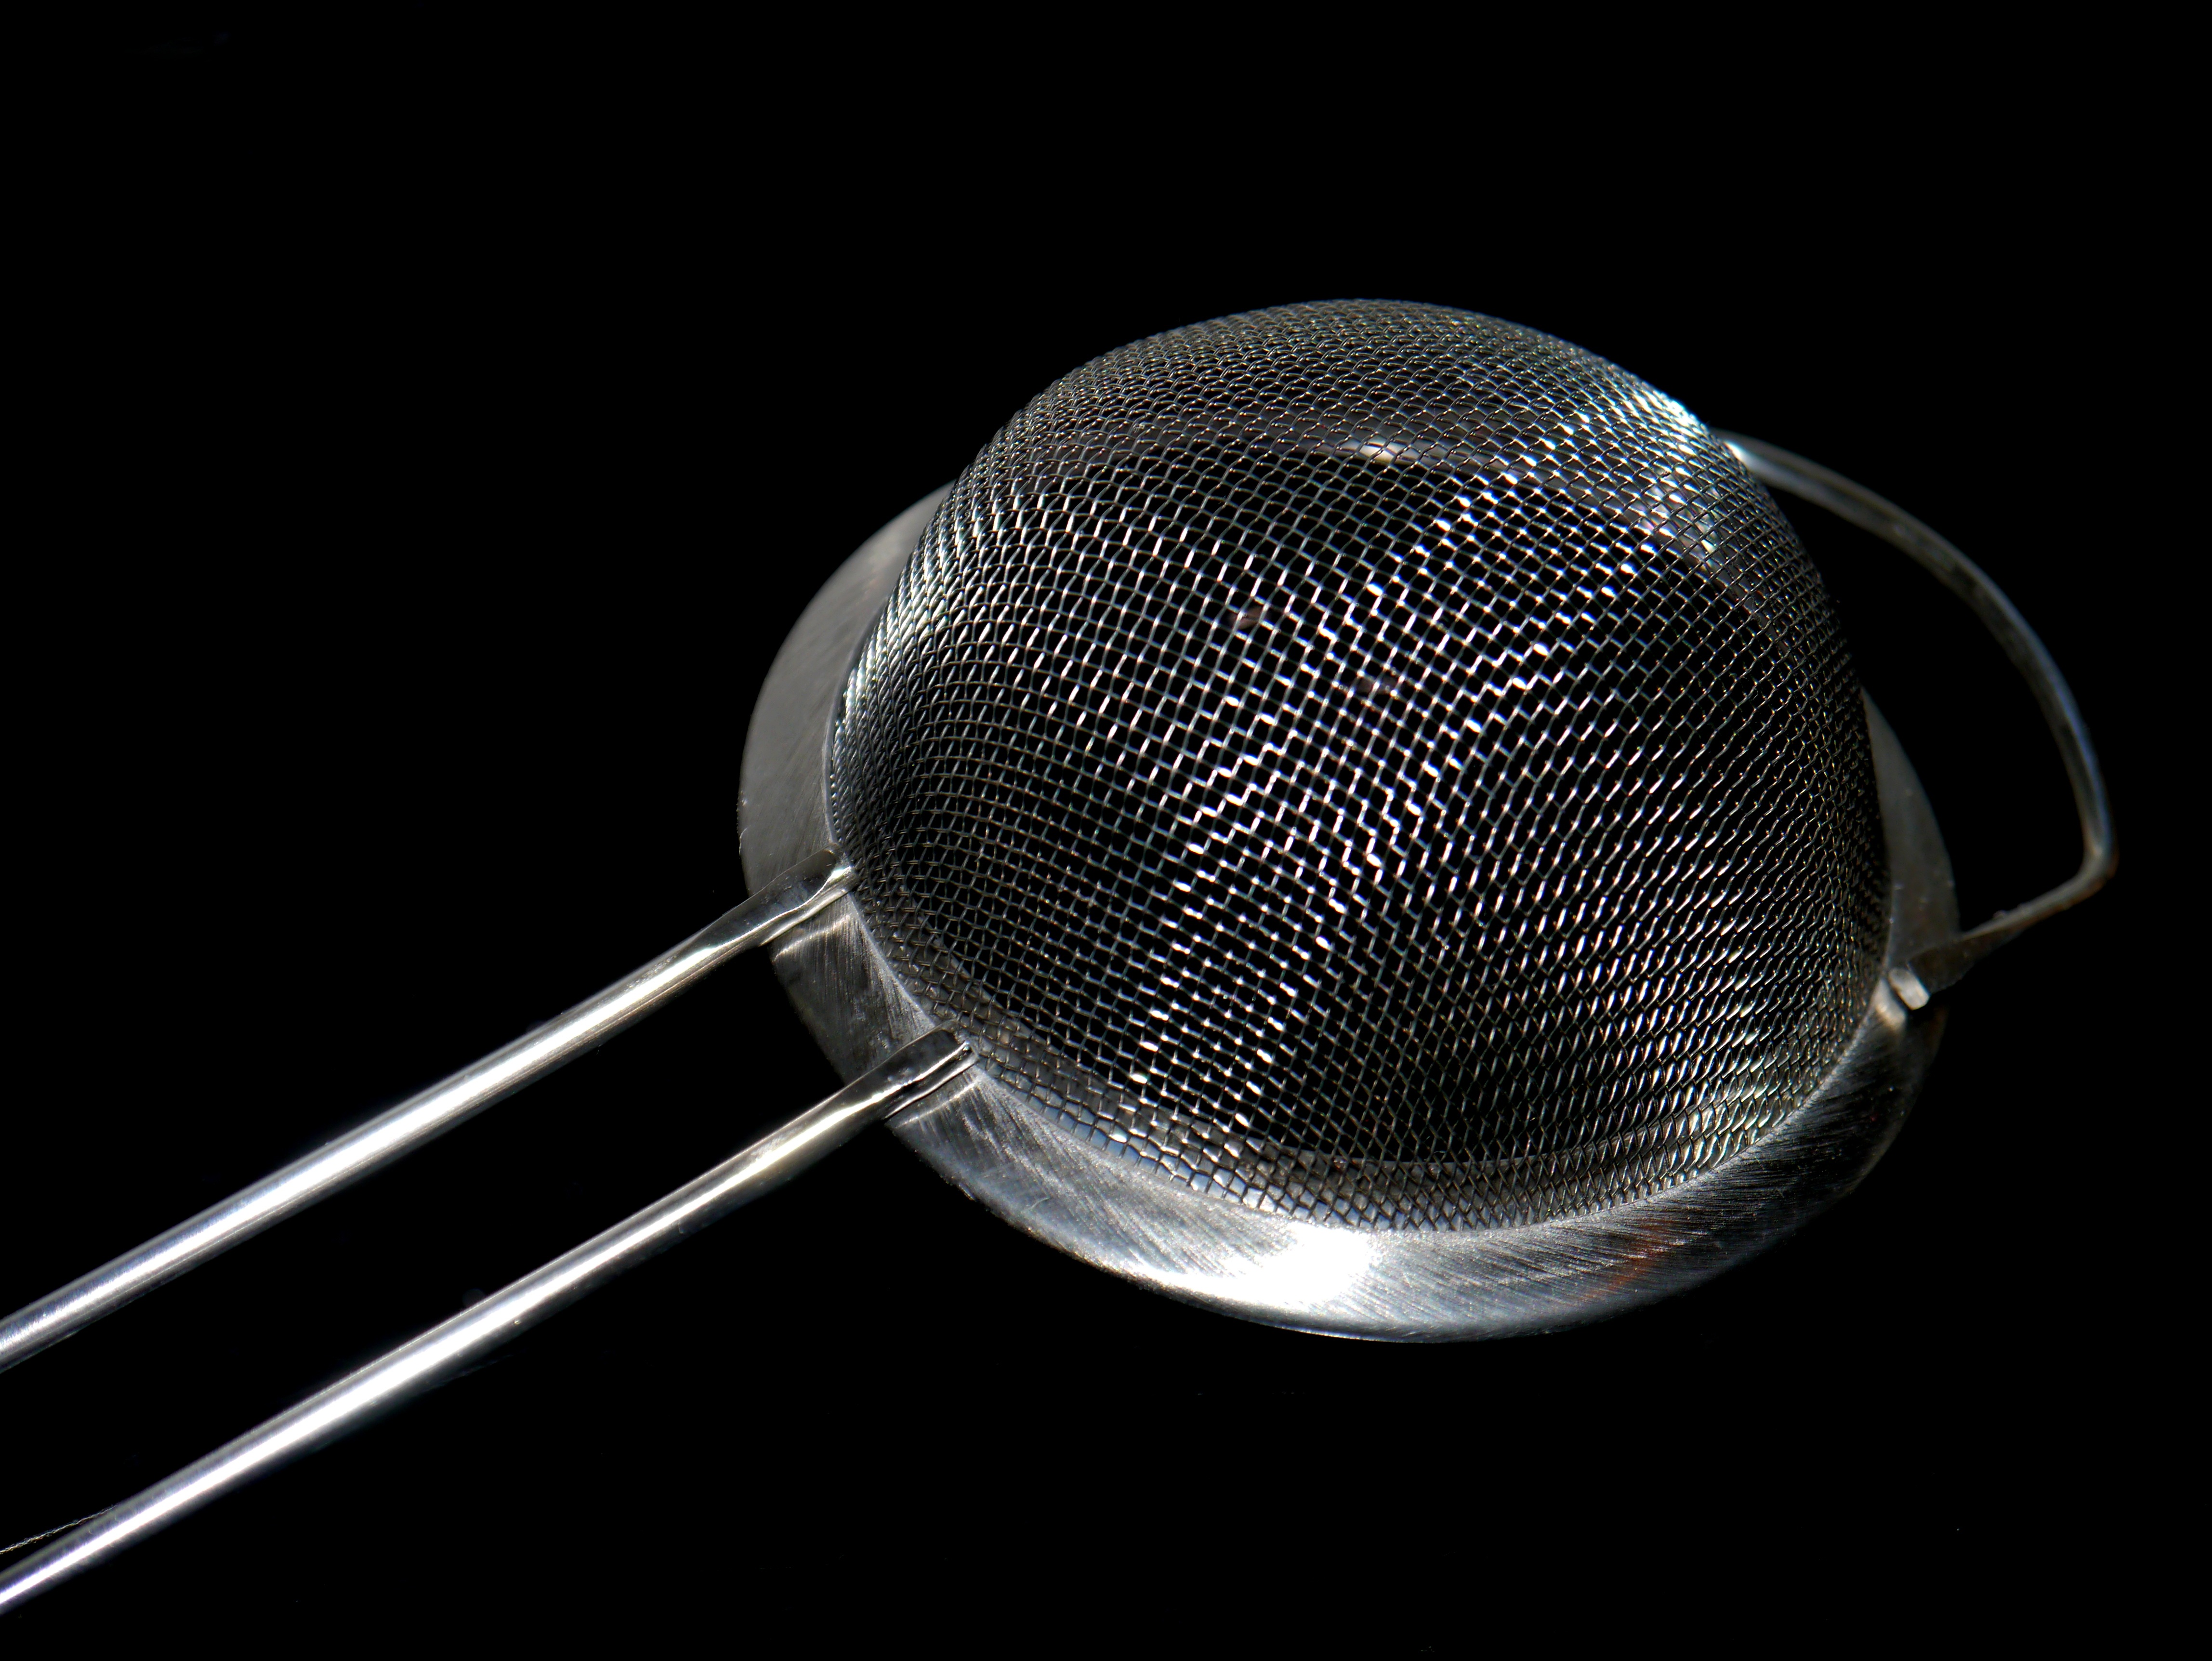
technology, black, lighting, cook, stainless steel, silver, prepare, sieve, audio equipment